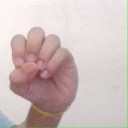
अक्षर: उ